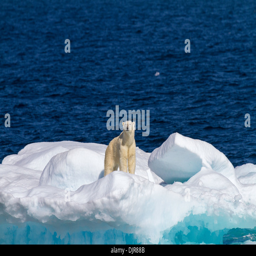
polar bear on iceberg near the coast